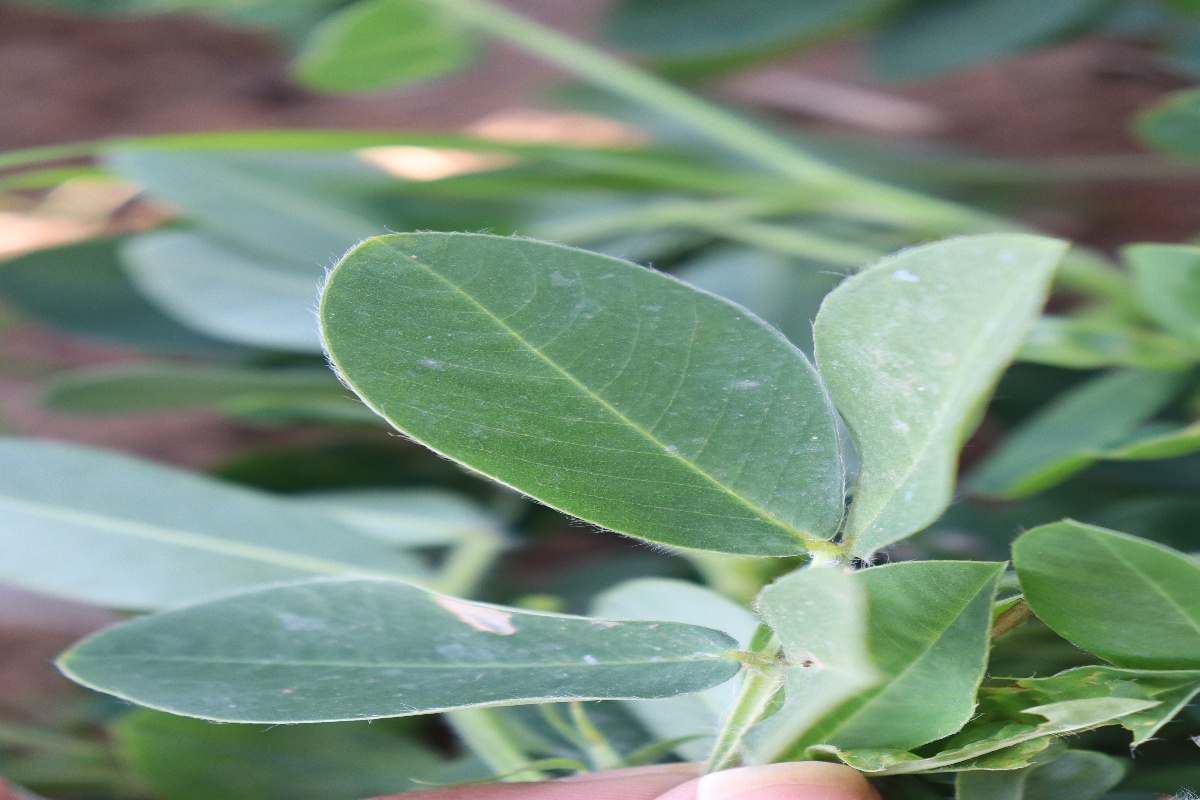
Label: early_leaf_spot